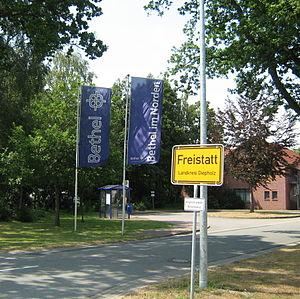
Freistatt est une municipalité allemande du land de Basse-Saxe et l'arrondissement de Diepholz. En 2014, elle comptait 619 hab. Elle constitue le lieu de tournage du film autobiographique allemand sorti en 2015 et intitulé Refuge dans sa version française.